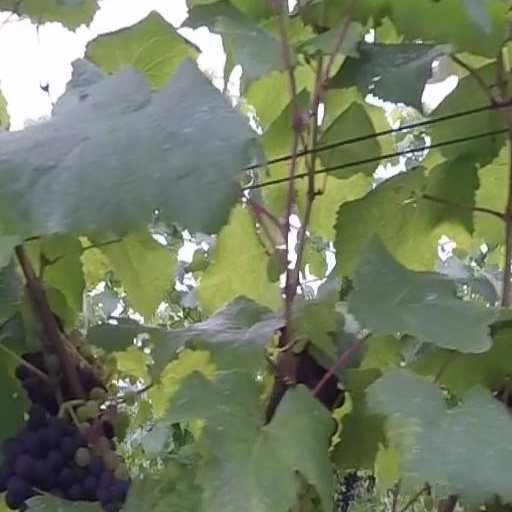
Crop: grape